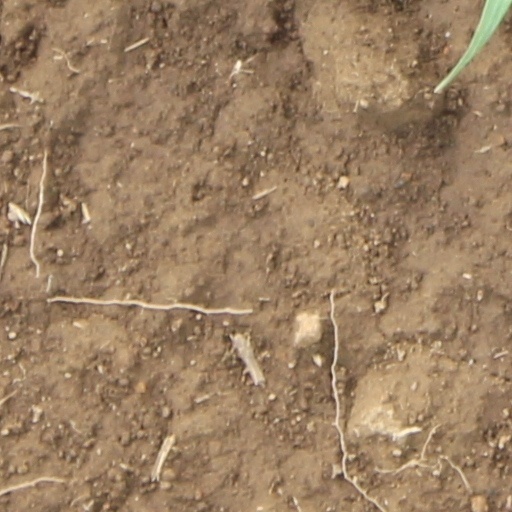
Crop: wheat